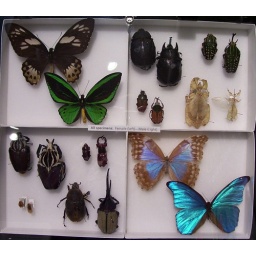
from a display on sexual dimorphism in insects, the female is to the right, the male to the left